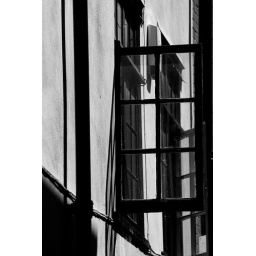
The alley way along side the flying horse walk and leading to the Church near Mark n Sparks.